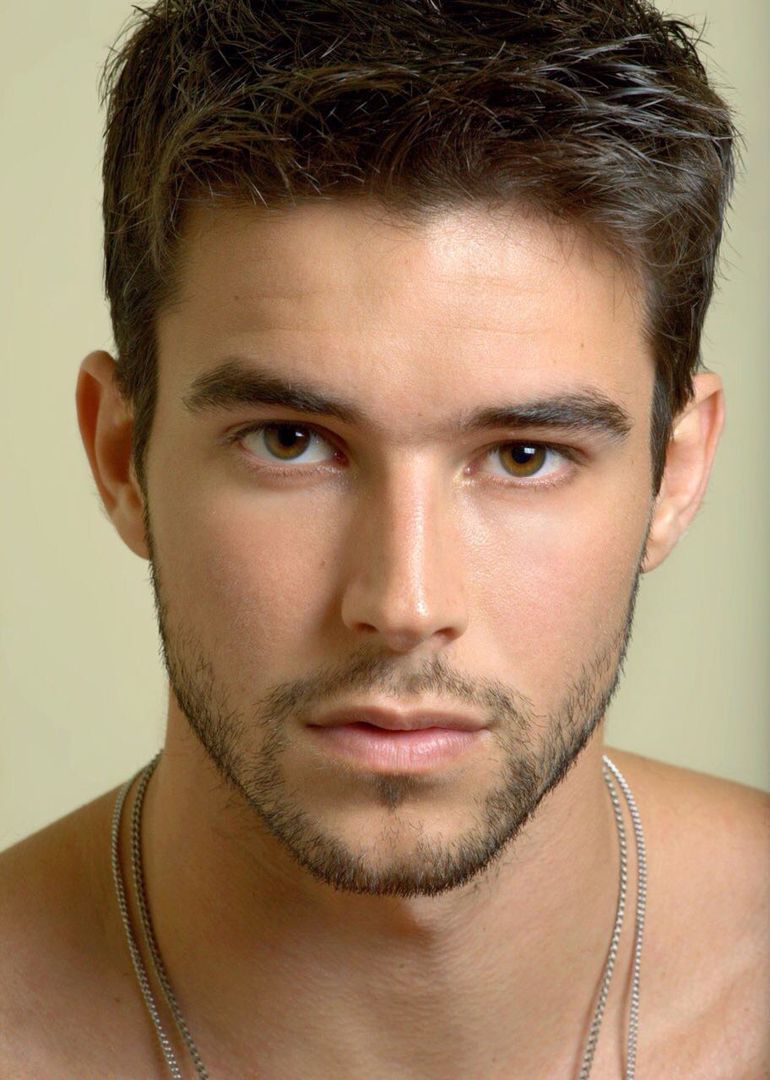
Gender: men